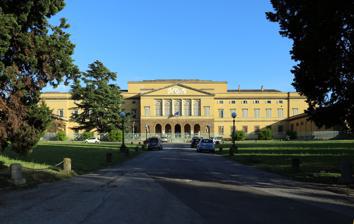
Building: Villa del Poggio Imperiale
Country: Italy
Year built: 1625
Former grand ducal villa in Arcetri, Italy Villa del Poggio Imperiale, front entrance Villa del Poggio Imperiale (English: Villa of the Imperial Hill) is a predominantly neoclassical former grand ducal villa in Arcetri , just to the south of Florence in Tuscany, Central Italy .  Beginning as a villa of the Baroncelli of Florence, it was seized by the Medici, became the home of a Medici princess , and a lavish retreat for a Grand Duchess with imperial pretensions. Later given to Napoleon 's sister, it was reclaimed by the hereditary rulers of Tuscany before being finally converted to a prestigious girls' school. During its long history, it has often been at the centre of Italy's turbulent history, and has been rebuilt and redesigned many times. Medici era Villa del Poggio Imperiale in the early 18th century The villa was once the property of the Grand Dukes of Tuscany — the Medici . However,  the documented history begins in the 15th century when a small villa on the site known as "Villa del Poggio Baroncelli", was built by the Florentine merchant Jacopo Baroncelli The villa was sold to Bartoncelliu's creditor in 1487, and in turn to Pietro Salviati in 1548.  The Salviati were an ancient Florentine noble family.  Pietro embellished the property, and added Andrea del Sarto 's Assumption of the Virgin to the villa's chapel. In 1565 at Pietro's death the Salviati property was confiscated by Cosimo I , who gave the villa to his daughter Isabella de' Medici who was married to Paolo Giordano Orsini, duke of Bracciano , who made an occasional appearance. At this favoured retreat Isabella held her stylish and intellectual court. Following Isabella's murder by her husband in 1576, the villa passed to her son Virginio Orsini, Duke of Bracciano . In 1618 the villa was purchased from the Orsini by Archduchess Maria Maddalena of Austria , wife of the future Grand Duke Cosimo II , and was completely rebuilt between 1622 and 1625 to the design of the architect Giulio Parigi . The villa was doubled in size with a large corps de logis flanked by two canted lower wings.  The interior of the villa was decorated to the Grand Duchess' requirements by the artist Matteo Rosselli . It was at this time that the villa was linked to the city by a monumental tree-lined avenue and given its "Imperial" title "Villa del Poggio Imperiale" — Maria Magdalena was the sister of Ferdinand II, Holy Roman Emperor . The building work was very costly, as was the near simultaneous work at the Palazzo Pitti . The Medicis' finances had deteriorated since the time of Cosimo the Elder , and the Grand Duke's decision to close what few branches remained of the Medici Bank at this time meant that the people of Tuscany were forced to pay increased taxes to finance the building projects. Following the death of Cosimo II and the joint regency of Maria Magdalena and her mother-in-law Christine of Lorraine , the extravagances and unprecedented luxury of the court at the Villa del Poggio Imperiale and the Palazzo Pitti severely depleted the Medici finances. In 1659 the estate was acquired by Ferdinand II and his wife Vittoria della Rovere , who had the villa further enlarged and embellished with marbles and intarsia .  However it was to be under the successors to the Medici, the House of Habsburg-Lorraine that the villa was to reach its zenith. Habsburg-Lorraine era A corner of the main courtyard.  The 18th century Baroque segmented pediments above the windows survived the 19th century rebuilding. The villa was again redesigned and renovated in 1776 by Gaspare Maria Paoletti for Leopold I . The work was prolonged over 15 years and included much stucco and plaster work to the interior. Extra wings were created and various secondary façades were redesigned in the neoclassical style; only the principal facade remained unaltered. The villa was always a secondary home for Tuscany's ruling families, favoured during spring and autumn.  Conveniently close to the court, which resided at the Palazzo Pitti , and surrounded by an estate of 17 farms, it was a rural retreat from the city.  However, it was always only one of several villas and palaces available to the grand ducal family, and its popularity and use waxed and waned. At the end of the 18th century, Grand Duke Ferdinand III leased the villa to King Charles Emmanuel IV of Sardinia. Charles Emanuel lived here for just a month from 17 January 1799.  It was at the villa that on meeting Count Vittorio Alfieri (companion of Louise Stuart , wife of the "Young Pretender" Charles Edward Stuart , claimant to the British throne), Charles Emanuel uttered the much-quoted phrase " Voici votre tyran! " (Behold your tyrant). The present monumental principal facade was created in 1807 for the newly elevated Grand Duchess of Tuscany, Elisa Bonaparte . The architect chosen was Giuseppe Cacialli [ it ] , who designed the great façade using drawings by Paoletti's admirer and imitator Pasquale Poccianti , an architect better known for his later work the Cisternoni of Livorno . Neoclassicism was a style which evolved as a contrasting reaction to the more ornate Baroque and Rococo styles which preceded it. It was not a trend to make pastiches of classical designs but a force creating a new form of architecture based on simple but rational forms with clear and ordered plans. Milan became the centre of Italy's neoclassical architecture. The works of Leopoldo Pollack , in particular his Villa Belgiojoso , and Giuseppe Piermarini , was similar to the neoclassicism found from London to Munich.  However, in Italy, outside Milan these new ideals were often more pronounced and more severe than in northern Europe. Florence was for once the birthplace of a new architectural form, and the façades of the Villa del Poggio Imperiale are austere even by the standards of Italian neoclassical architecture . The façade is severe and plain, the only variation and ornament being the five-bayed projecting central block. This block has a rusticated ground floor pierced by five arches leading to the inner courtyard . On the first floor is a glazed loggia , also of five bays.  This block of only two floors crowned by a low pediment is flanked by two symmetrical wings of even greater severity. Each of two floors with a low mezzanine above are the same height as the central pedimented block, which is given extra prominence by raised parapet behind the pediment. The severities of the exterior of the villa were compensated for by the exuberance of the interior.  A series of large salons were decorated with plaster work in the classical styles. The chapel, frescoed by Francesco Curradi , remained unaltered from the 17th century. Post-Risorgimento The interior of the glazed arcade which surrounds the principal courtyard From 1849 the political history of Florence and Tuscany became troubled. Leopold II , the last ruling grand duke, was forced to abdicate following the Second Italian War of Independence . On 27 April 1859, the grand duchy ceased to exist and the last ruling grand duke of Tuscany and his family peacefully quit Florence. It had been a bloodless overthrow and the family left with "respectful farewell greetings of the people." Tuscany now became part of the short lived United Provinces of Central Italy . On 5 March 1860, Tuscany voted in a referendum to join the Kingdom of Sardinia . This was an important step in the unification of Italy ( Risorgimento ) which was to follow shortly.  In 1865, Florence became for a brief period the capital of a united Italy.  The Palazzo Pitti became the main Italian royal palace.  The new King of Italy , Victor Emmanuel II , with many palaces at his disposal and an obligation to travel across Italy in the interests of the unification, had little need for a second large palace, such as Villa del Poggio Imperiale, in such close proximity to the Palazzo Pitti. The unwanted and, by now, fairly neglected villa, now in the ownership of the state, became an exclusive girls' boarding school, the Istituto Statale della Ss. Annunziata . The school had been founded under the patronage of Leopold II and his wife, Maria Anna of Saxony in 1823 to provide education for the daughters of the Florentine nobility. Its original home in the "Via della Scala" in the centre of the city was required for government offices, so in 1865 a simple exchange was made. The school has occupied the building ever since. In January 2004, the school's use of the villa was formalized in an official government announcement that granted the school free use of the state-owned property in perpetuity. Only the state rooms , some of them with frescoes by Matteo Rosselli , are open by appointment to the public. Interior furnishing The only remaining part of the original 15th-century Villa di Poggio Baroncelli is the small courtyard. This, the smallest of the villa's three courtyards, is sited immediately though the main entrance. Here, four cloister-like corridors illuminated by segmental windows provide abundant light. The corridors are adorned with antique busts placed on ledges and niches constructed in the eighteenth century. This decoration and embellishment of a substantial collection of antique busts was made by Vittoria della Rovere, who brought the sculptures to Florence to embellish the villa. The Chinese room inside the Villa del Poggio Imperiale On the first floor, one of the most prominent additions to the villa was the development of the Salone delle feste , built between 1776 and 1783, and decorated with embellished stucco reliefs which are predominantly white in color. In one of the adjacent "Chinese" wings, are four rooms decorated with circa 1775 Chinese hand-crafted wallpaper, which came from Canton workshops, specialized for export, and represented the important influence of the chinoiserie style then being experienced throughout Europe. The refined paintings of the China wing represent an idealized world of flowers, exotic birds and scenes of daily Chinese life, often borrowed from the period literature depicting Chinese life and culture. A fifth room contained, originally, 88 pictures (about 20 × 30 cm each) which were displayed with these various scenes from Chinese life. These probably came from a collection that was in the villa from about 1784. Today, only about twenty are displayed, with their repair and reconditioning being underway in an ongoing restoration project, which will eventually recreate their original layout. Many Chinese paintings, probably from the same source as those of the villa, were given by Leopold I to his sister Maria Caroline , who became Queen consort, and de facto ruler, of Naples and Sicily . A portion of these painting were taken by her to Palermo where they remain today in the Palazzo dei Normanni and Palazzina Cinese . Interior design The neoclassical plaster-work of the White Salon The original 1487 plan of the Poggio Imperiale bears little resemblance to the present day neoclassical layout. Originally, the building was a country manor house belonging to the Baroncelli family; this passed to the Pandolfini family, and eventually in 1622 it was sold to the Grand Duchess Maria Maddelena of Austria. This change of ownership was to mark the beginning of a slow transformation from provincial country manor to grand, imperial villa. The Grand Duchess immediately commissioned the building's "restoration, enlargement, and embellishment." The commission was granted to the architect Giulio Parigi , who between 1622 and 1625, introduced a more ornate Baroque style, and the later version of Baroque, Rococo. This was achieved with an expanded floor plan, lengthening the façades and elevations. These longer façades were in the late 18th century deprived of their Baroque ornament to create the chaste austere neoclassical architecture seen at the villa today. The eminent architectural historian Carlo Cresti describes Parigi's 1624 design as "yielding a corps de logis flanked by two lower, symmetrical wings with terraces and semicircular concave profiles. Inside the villa, Parigi restructured the old central courtyard and the rooms of the grand-ducal apartment, which were frescoed by Matteo Rosselli and his pupils." A further period of enhancement took place when the villa passed to the Grand Duchess Vittoria della Rovere who created the ground-floor rooms situated at the crest of the inner courtyard designed by Giacinto Maria Marmi . Between 1681 and 1683, the courtyard and its surrounding loggias were further re-designed by the architect Giovanni Battista Foggini . Between 1766 and 1783, the architect Gaspare Paoletti , during the third and final renovation of the villa, accomplished the definitive restructuring of the villa to twice its previous size. Paoletti added the two flanking inner courtyards to the central courtyard, and also designed the rear façade and the great ballroom on the piano nobile . This was embellished with the notable stuccowork by Giocondo and Grato Albertolli. The principal façade, however, was not to be transformed until ownership of the villa passed to Maria Louisa of Bourbon , the Queen of Etruria, who in 1806 assigned the project to the architect Pasquale Poccianti . Poccianti extended this effort of complete neoclassical transformation (of the façade) to include a rusticated five-bay portico flanked by a theater and a chapel. The façade was completed under the eventual ownership of Napoleon's sister Elisa Baciocchi , then the Grand Duchess of Tuscany, who hired the architect Giuseppe Cacialli to freely adapt the completion of Poccianti's original plans. The free adaptation by Cacialli allowed him to supplement the original piano nobile with luminous peristyle including stuccowork and wall paintings. With the return of the House of Lorraine in 1814, the previously designed chapel and guard house were at last built, and a number of rooms were embellished by the painters Domenico Nani and Giorgio Angiolini . The chapel for the Annunciation La cappella With the extensive redesign and renovation in the eighteenth century, many of the original chapels in the villa were lost. Today, only the Chapel of the Annunciation remains which the architect Giuseppe Cacialli included as part of the 1820 neoclassical renovation. The design of the chapel is divided into three naves with a semicircular tribune. The redesign preserved the pre-existing eighteenth century decorations and embellishments which included statues of the Virtues in separate niches, as well as stucco friezes depicting biblical scenes on the walls and ceiling dome in tempura depicting the Assumption of the Virgin by Francesco Ninci. The remarkable wealth of the works of art and opulent reliquary of priestly use held in the chapel have been expertly cataloged and documented in the short volume by Brigida D'Avanzo in Italian titled: "Oggetti di arte sacra alla Villa del Poggio Imperiale Firenze" in 1990. Two of the dozens of exceptional holdings in the chapel include the "Il Ritrovamento della Croce" of 1686 attributed to Luca Giordano , and the "Madonna col Bambino e S. Giovannino" of the sixteenth century attributed to the school of Puligo. A short essay in the D'Avanzo volume by Rosanna Caterina Proto Pisani documents several dozen of the objects of art held in the chapel. The extensive history of the relation of these exceptional holdings together with their cross-listing and shared use with the Uffizi Gallery in Florence, along with the art holdings identified with the villa in general, has yet to be completely studied as a separate subject of the relation between the villa and the Uffizi Gallery. Gallery See also Medici villas Notes